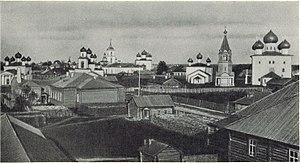
Kargopol est une ville de l'oblast d'Arkhangelsk, en Russie, et le centre administratif du raïon Kargopolski. Sa population s'élevait à 10 037 habitants en 2019.